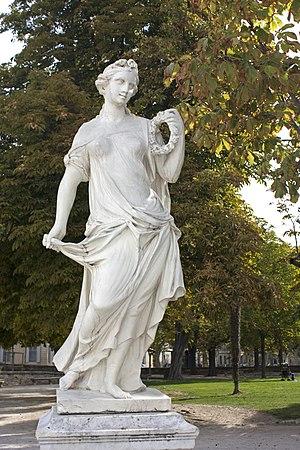
Cet article recense les œuvres d'art dans l'espace public de Nîmes, en France.
Les Jardins de la Fontaine sont un parc public situé à Nîmes, dans le Gard. Ils sont élaborés autour de la source nîmoise originelle, déjà vénérée par les peuplades antérieure à l'arrivée des romains. La source de la Fontaine est d'ailleurs à l'origine de la création de l'agglomération plusieurs siècles avant la période gallo-romaine. Leur organisation architecturale met également en valeur deux monuments antiques majeurs de la ville, le temple de Diane et la tour Magne.